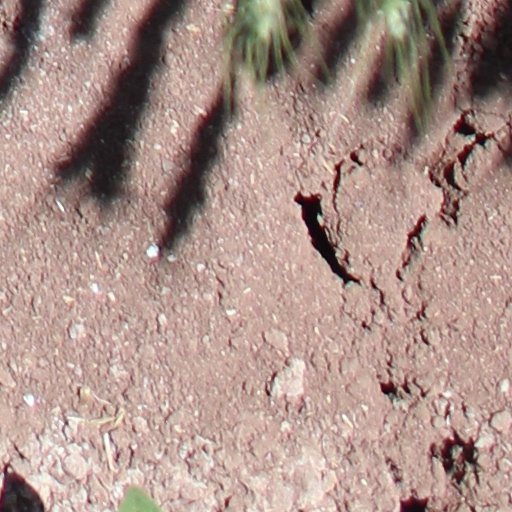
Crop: wheat